Sclerolaena birchii

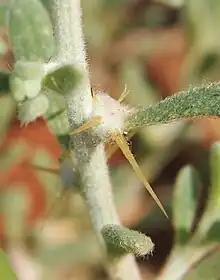
Spines of the Sclerolaena birchii fruit

"Sclerolaena birchii" can be found as isolated individuals or dense stands, where there are coarse sandy soils, or duplex soils. The galvanised burr often occurs near a few vegetation communities such as: bimble box, mulga and cypress pine. "Sclerolaena birchii" is distributed throughout western NSW and has been found in VIC and QLD. "Sclerolaena birchii" is considered to be near threatened in the Northern Territory, least concern in Queensland, and of least concern in Victoria.